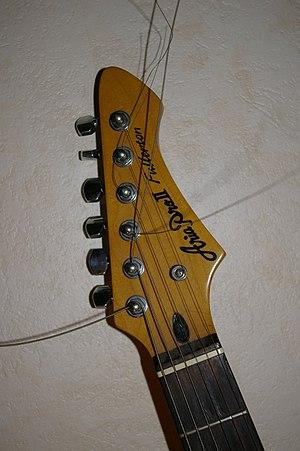
Tête de guitare électrique